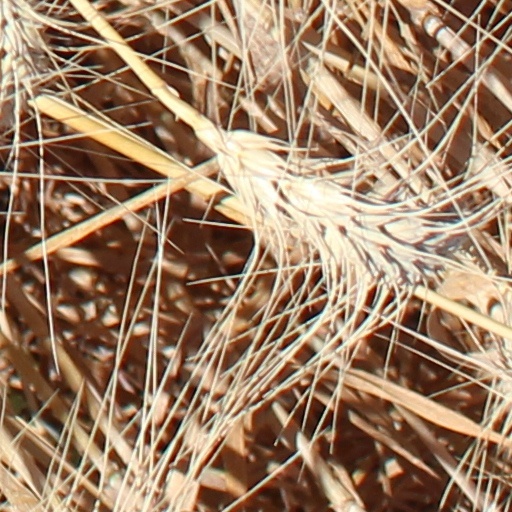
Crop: wheat